Kreuzviertel

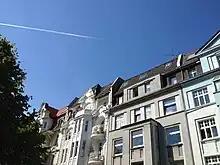
Typical Art Nouveau buildings

Kreuzviertel is now considered one of the most fashionable areas in the Ruhr Valley, and is home to numerous design and art stores. It is known for its many bars, clubs, pubs, and cafes, concentrated in the vicinity of Kreuzstraße and Vinke Platz and create a day and nightlife atmosphere unique from the rest of the city. The West park is the green lung of Kreuzviertel and in the months between May and October a centre of the student urban life. Unlike other parts of Dortmund, it retains much of its prewar architecture and is still replete with cobble-stoned streets and ornate buildings from the beginning of the 20th century. The Kreuzviertel is also popular by local fans and those visiting of Borussia Dortmund as a last resort for drinking a cheep beer in the numerous Pubs around the Signal Iduna Park in the South of the Kreuzviertel.